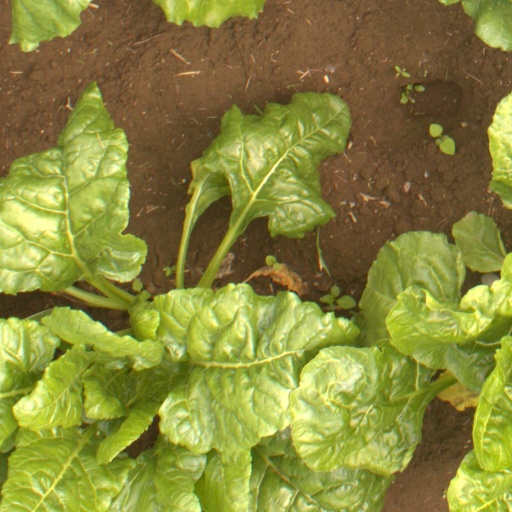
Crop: sugar beet